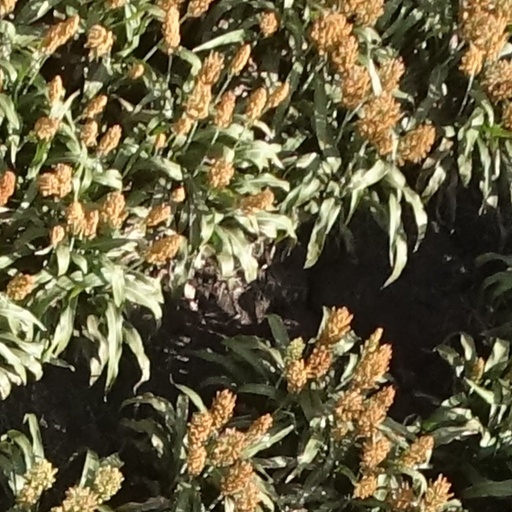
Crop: sorghum